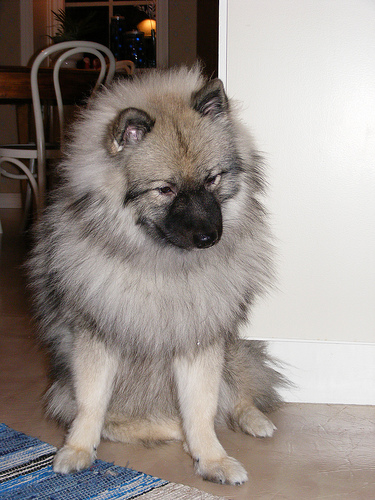
Animal: dog
Breed: keeshond